Yangshupu Road station

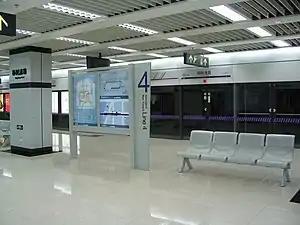

Yangshupu Road is a station on Shanghai Metro Line 4. It is located along at its intersection with , in the Yangpu District of Shanghai, and is the first station on Line 4 in Puxi travelling counter-clockwise after crossing the Huangpu River from Pudong. Service began at this station on 31 December 2005.